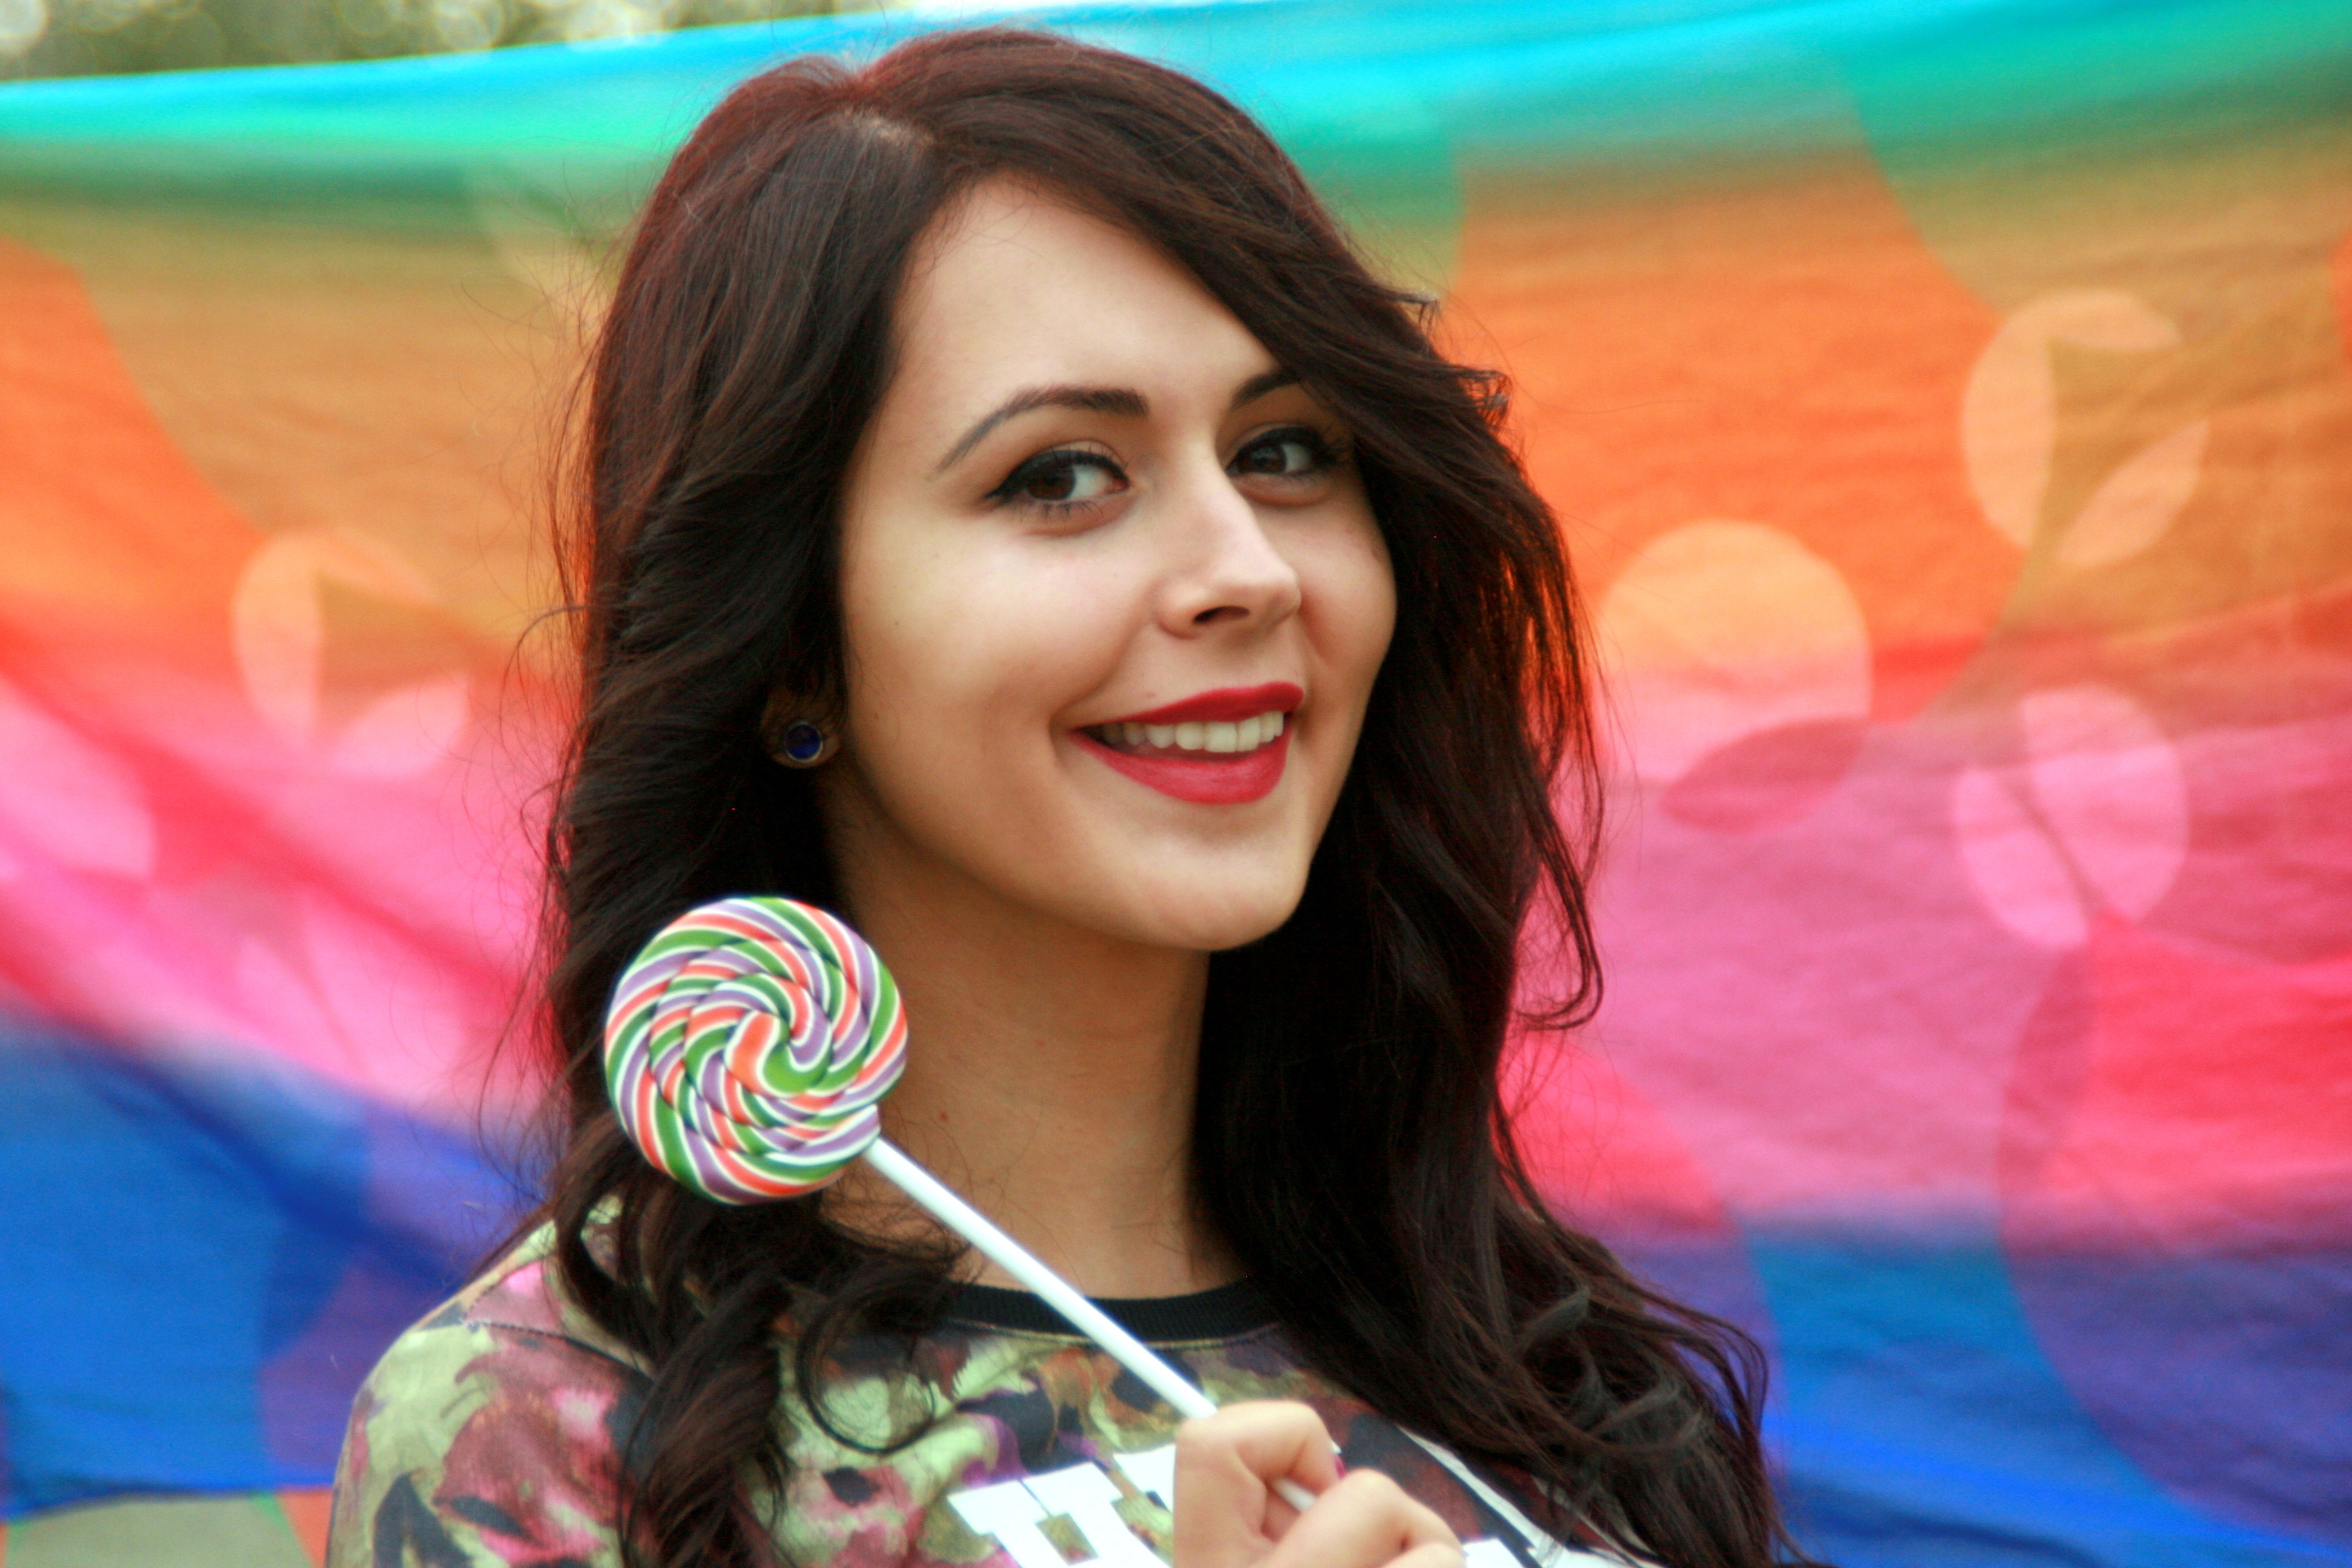
girl, photography, play, trunk, portrait, model, facial expression, smile, human body, coloring, beauty, abdomen, candy bar, photo shoot, newscaster